Riotous Assembly

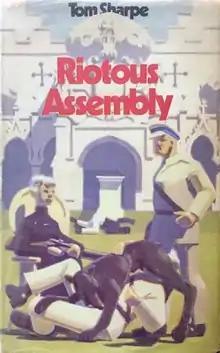
First edition

Riotous Assembly is the debut novel of British comic writer Tom Sharpe, written and originally published in 1971. Set in the fictitious South African town of Piemburg, "Riotous Assembly" lampoons South African apartheid, and the police who enforced it.